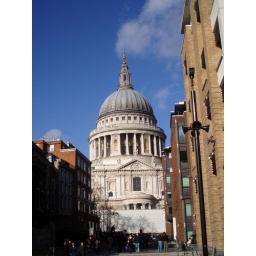
Please note the clear blue sky...this is not photoshopped! It really was a beautiful mid-February day in London.